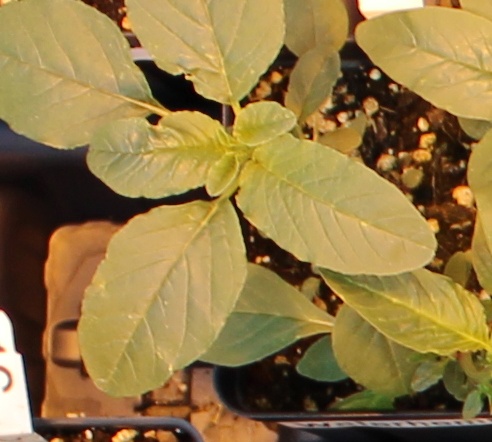
Label: Waterhemp